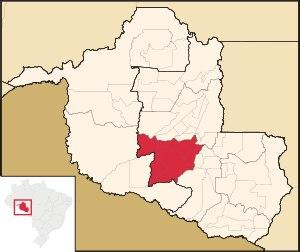
La microrégion d'Alvorada d'Oeste est l'une des six microrégions qui subdivisent l'est de l'État du Rondônia au Brésil.